Gjesdal Church

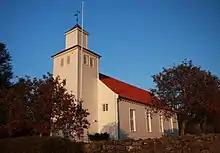
View of the church

The earliest existing historical records of the church date back to the year 1395, but the church was likely built during the 13th century. The old stave church existed for many centuries. In 1745, the church was renovated and a new nave was constructed, but the old choir was not changed. In 1802, the nave was again rebuilt. It was extended and widened and the roof was raised higher as well. In the spring of 1848, the church was torn down and its materials were sold at an auction. During the next several months, a new church was rebuilt on the same site. The new church was consecrated in October 1848.